History of Lisbon

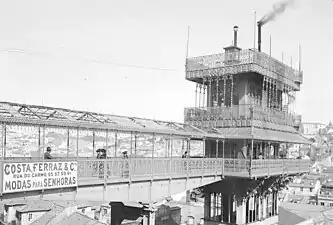
A photograph of the Santa Justa Lift, as it appeared prior to a 1907 conversion to electric power.

In the last quarter of the 18th century, the American Revolution, begun in 1776, galvanised liberal ideas of government throughout Europe. When the French Revolution erupted in France in 1789, the liberal partisans of Lisbon rejoiced in the downfall of the French aristocracy. The revolutionary movement in Paris was quickly radicalised, however, when its leadership fell into the hands of the extreme left. The bourgeoisie felt threatened and called to power the politically centrist Napoleon Bonaparte, who eventually declared himself Emperor of France. The foreign policy he deployed in his struggle against Great Britain during the Napoleonic Wars is referred to as the Continental System or Continental Blockade (known in French as "Blocus continental"). After the French declaration of war against the United Kingdom in 1793, Portugal signed a treaty of mutual aid with Britain. As a response to the naval blockade of the French coasts enacted by the British government in 1806, Napoleon issued the Berlin Decree, which effected a large-scale embargo against British trade, which Portugal defied. After the Treaty of Tilsit was signed in July 1807, Napoleon attempted to capture the Portuguese fleet as well as members of the royal House of Braganza, and to occupy the Portuguese ports, but failed. The Portuguese population rose in revolt against the French invaders, causing Napoleon to send General Junot at the head of a large army to conquer the country. The prince regent of Portugal, later King John VI, who had formally governed the country on behalf of Maria I since 1799, took his fleet and transferred the Portuguese Court to Brazil with a British Royal Navy escort just before Napoleonic forces invaded Lisbon on 30 November 1807. Since Portugal was an ally of Great Britain, the British Army under Arthur Wellesley, future Duke of Wellington intervened, and the Peninsular War began.